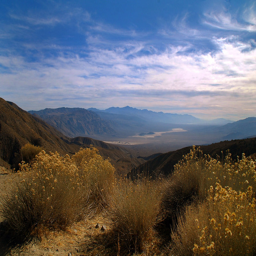
view south into a city .